Craiova

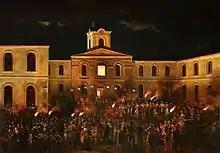
"Hora Unirii" at Craiova, 1857, by Theodor Aman

Around 1860, there were 4,633 buildings in Craiova, which were 3,220 houses, 26 churches, 11 schools and 60 factories and workshops. In all, the city also housed about 90 industrial establishments, of which 12 were mills, 3 breweries, 2 gas and oil factories, 4 tanning yards and 2 printing presses; 57% of the total number of craftsmen of Dolj County lived in Craiova (1,088 craftsmen, 687 journeymen and 485 apprentices).